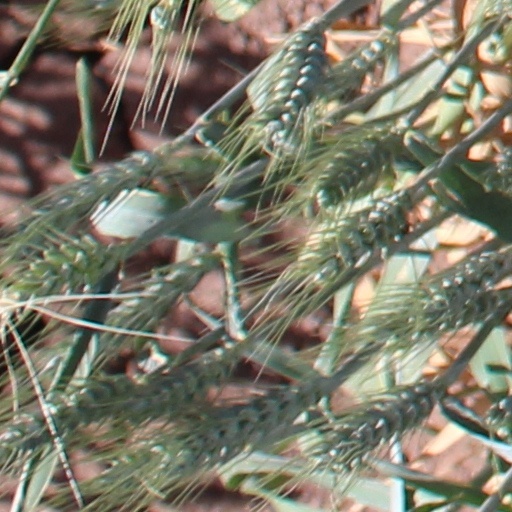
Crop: wheat